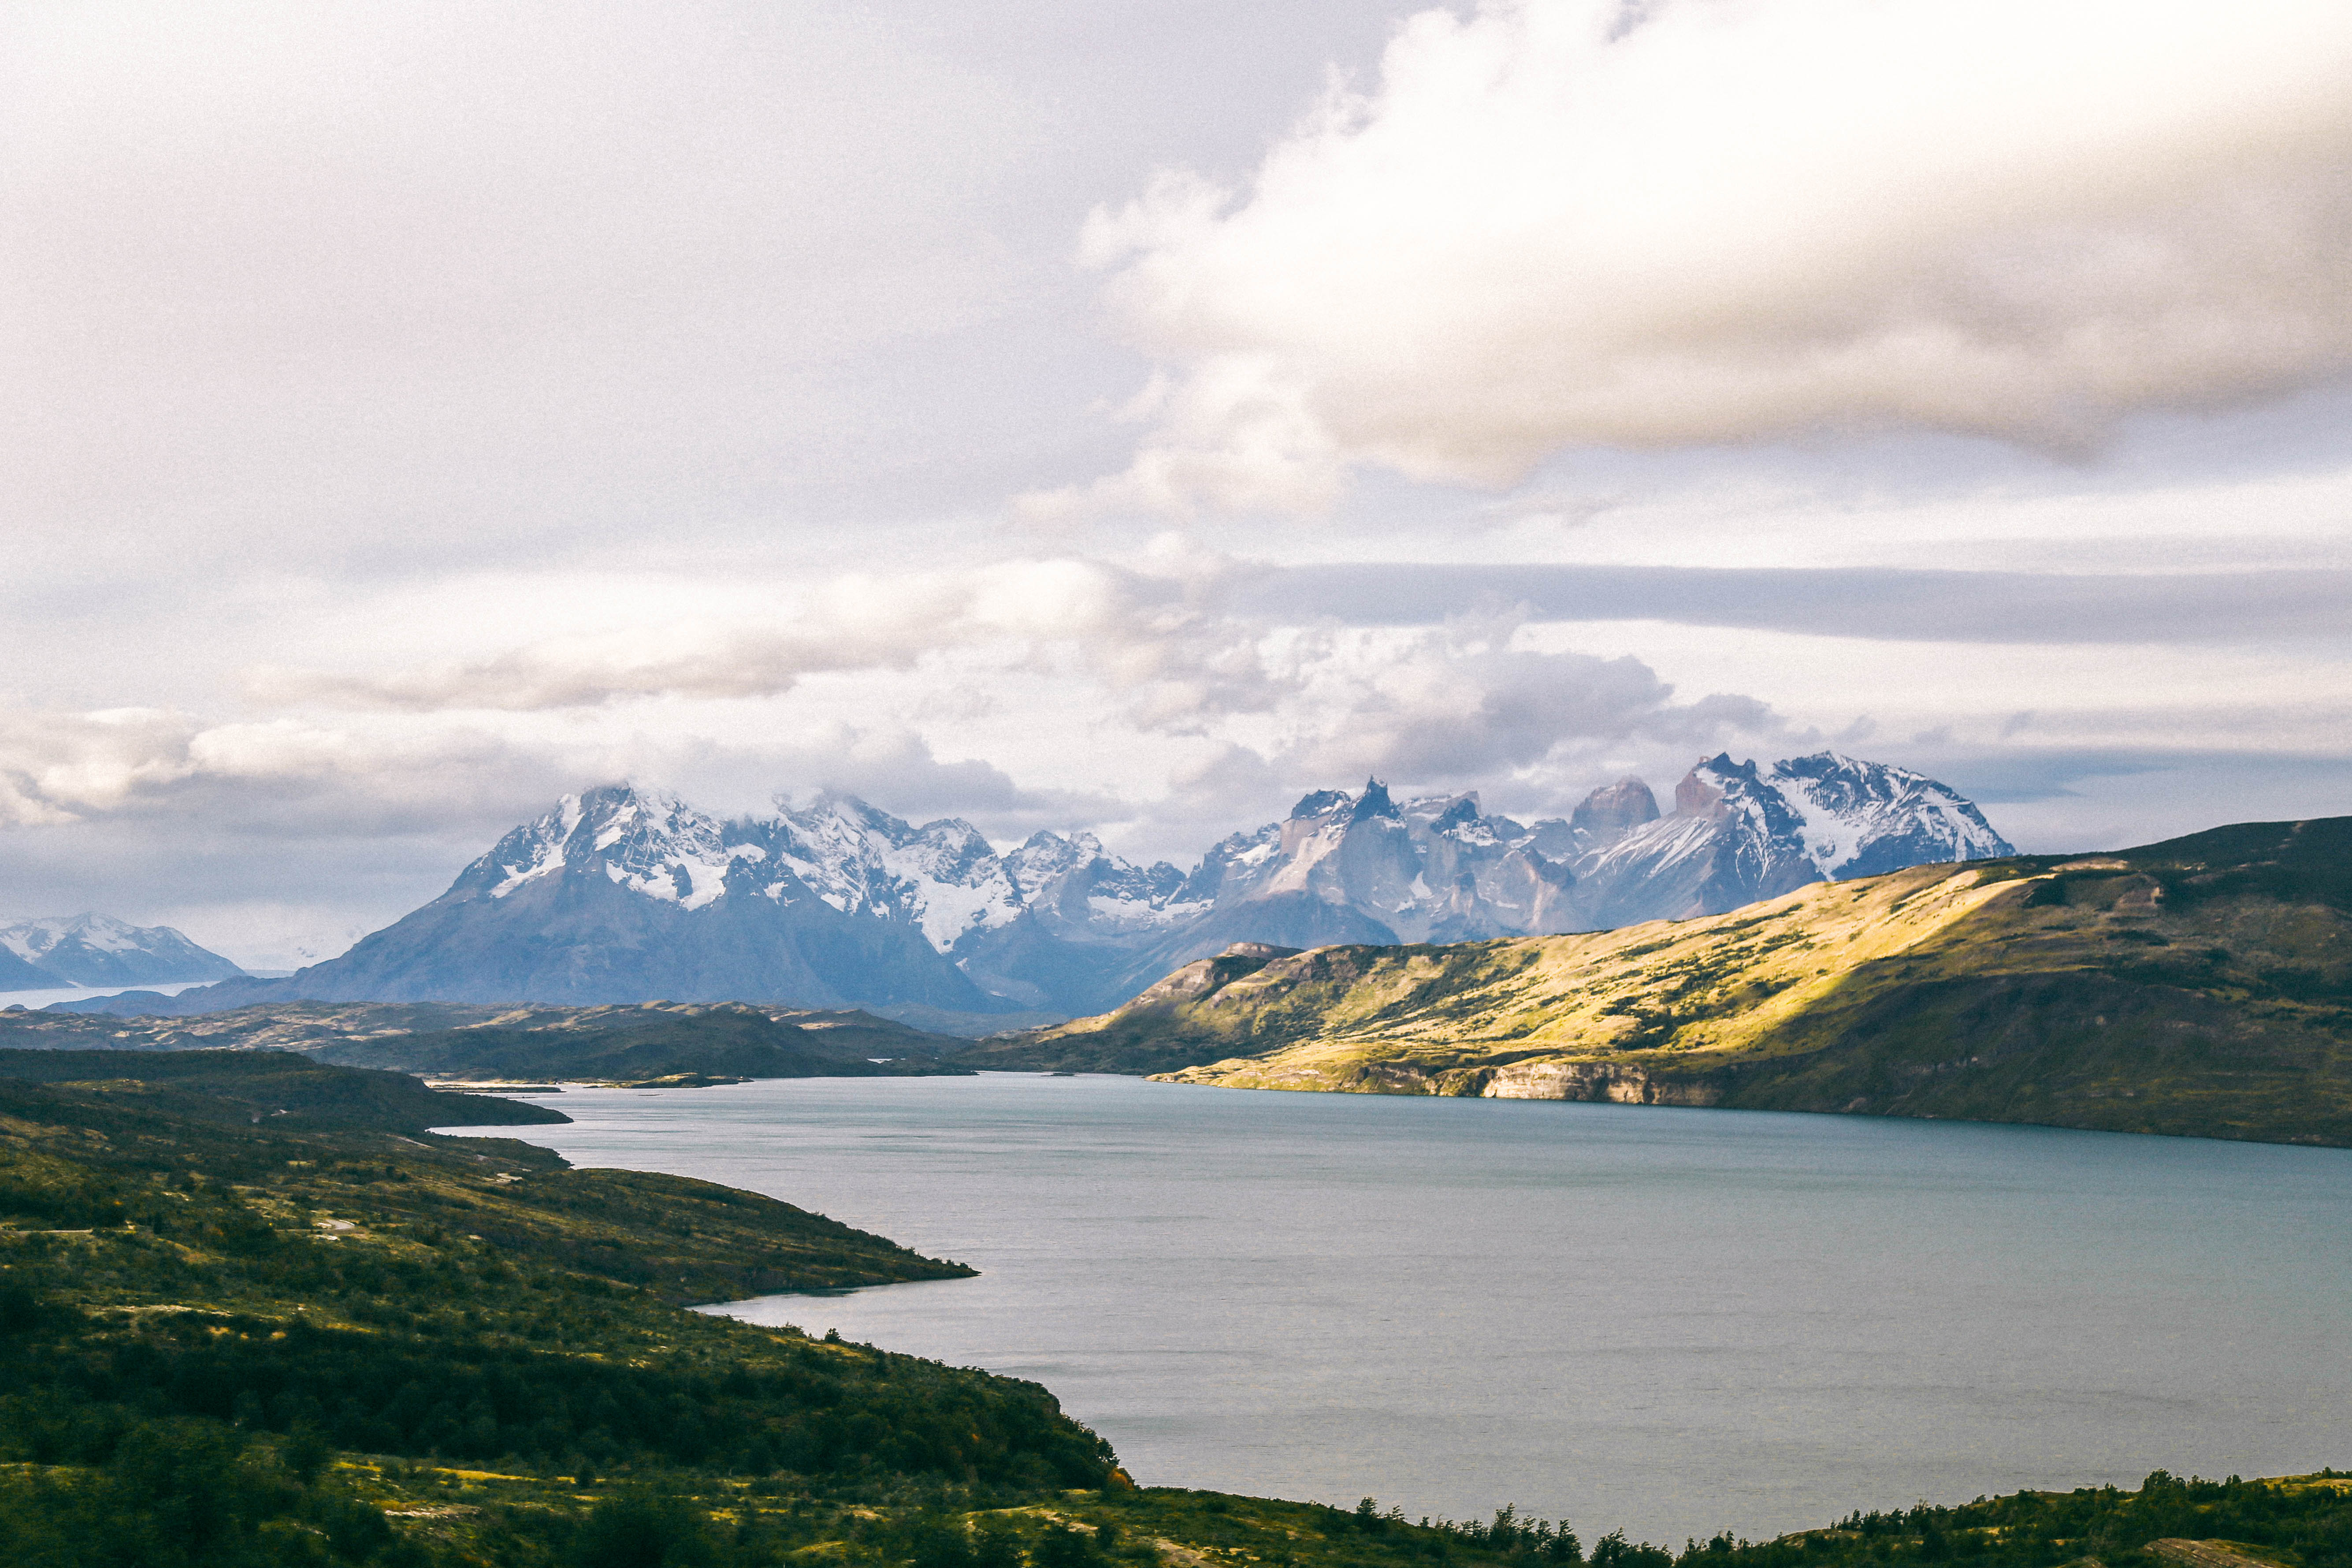
landscape, sea, coast, nature, mountain, snow, cloud, hill, lake, mountain range, reflection, fjord, reservoir, highland, fell, loch, landform, geographical feature, atmospheric phenomenon, mountainous landforms, glacial landform